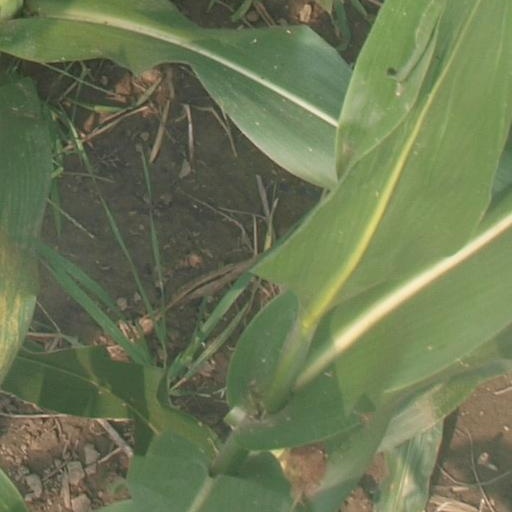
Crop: maize; corn